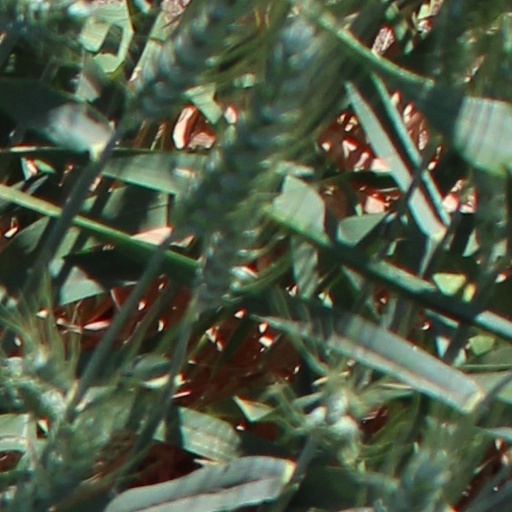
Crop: wheat